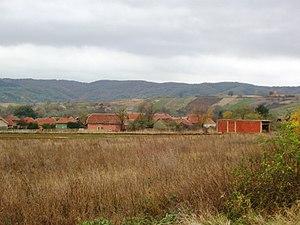
Lipovac est un village de Serbie situé dans la municipalité de Ražanj, district de Nišava. Au recensement de 2011, il comptait 257 habitants.